Paul Lazarsfeld

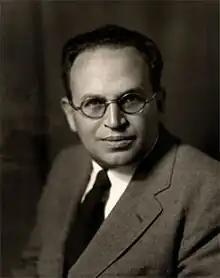
Paul Lazarsfeld at age 40

Paul Felix Lazarsfeld (February 13, 1901August 30, 1976) was an Austrian-American sociologist and mathematician. The founder of Columbia University's Bureau of Applied Social Research, he exerted influence over the techniques and the organization of social research. "It is not so much that he was an American sociologist," one colleague said of him after his death, "as it was that he determined what American sociology would be." Lazarsfeld said that his goal was "to produce Paul Lazarsfelds". He was a founding figure in 20th-century empirical sociology.